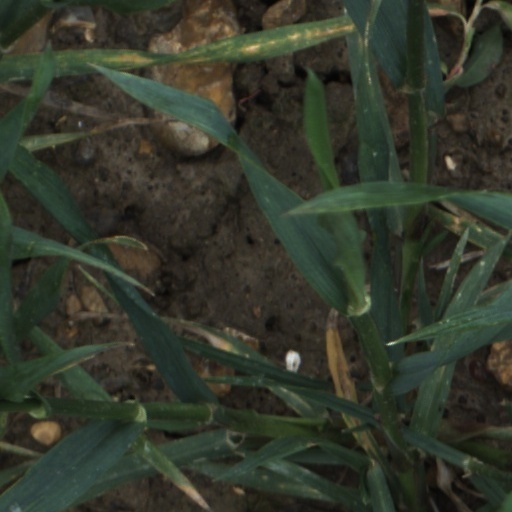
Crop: wheat